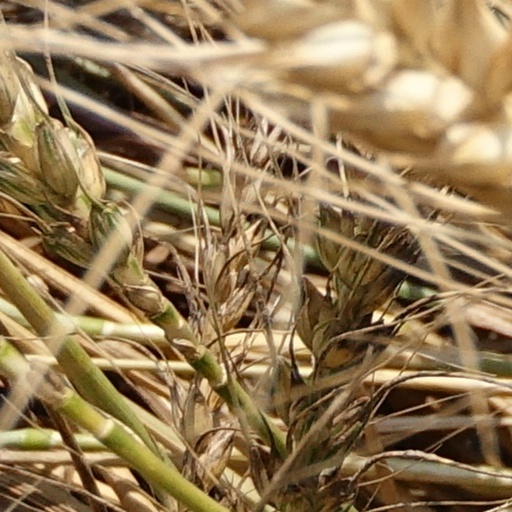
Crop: wheat